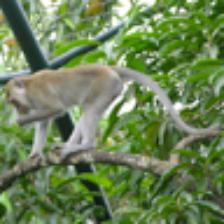
Label: NonHuman